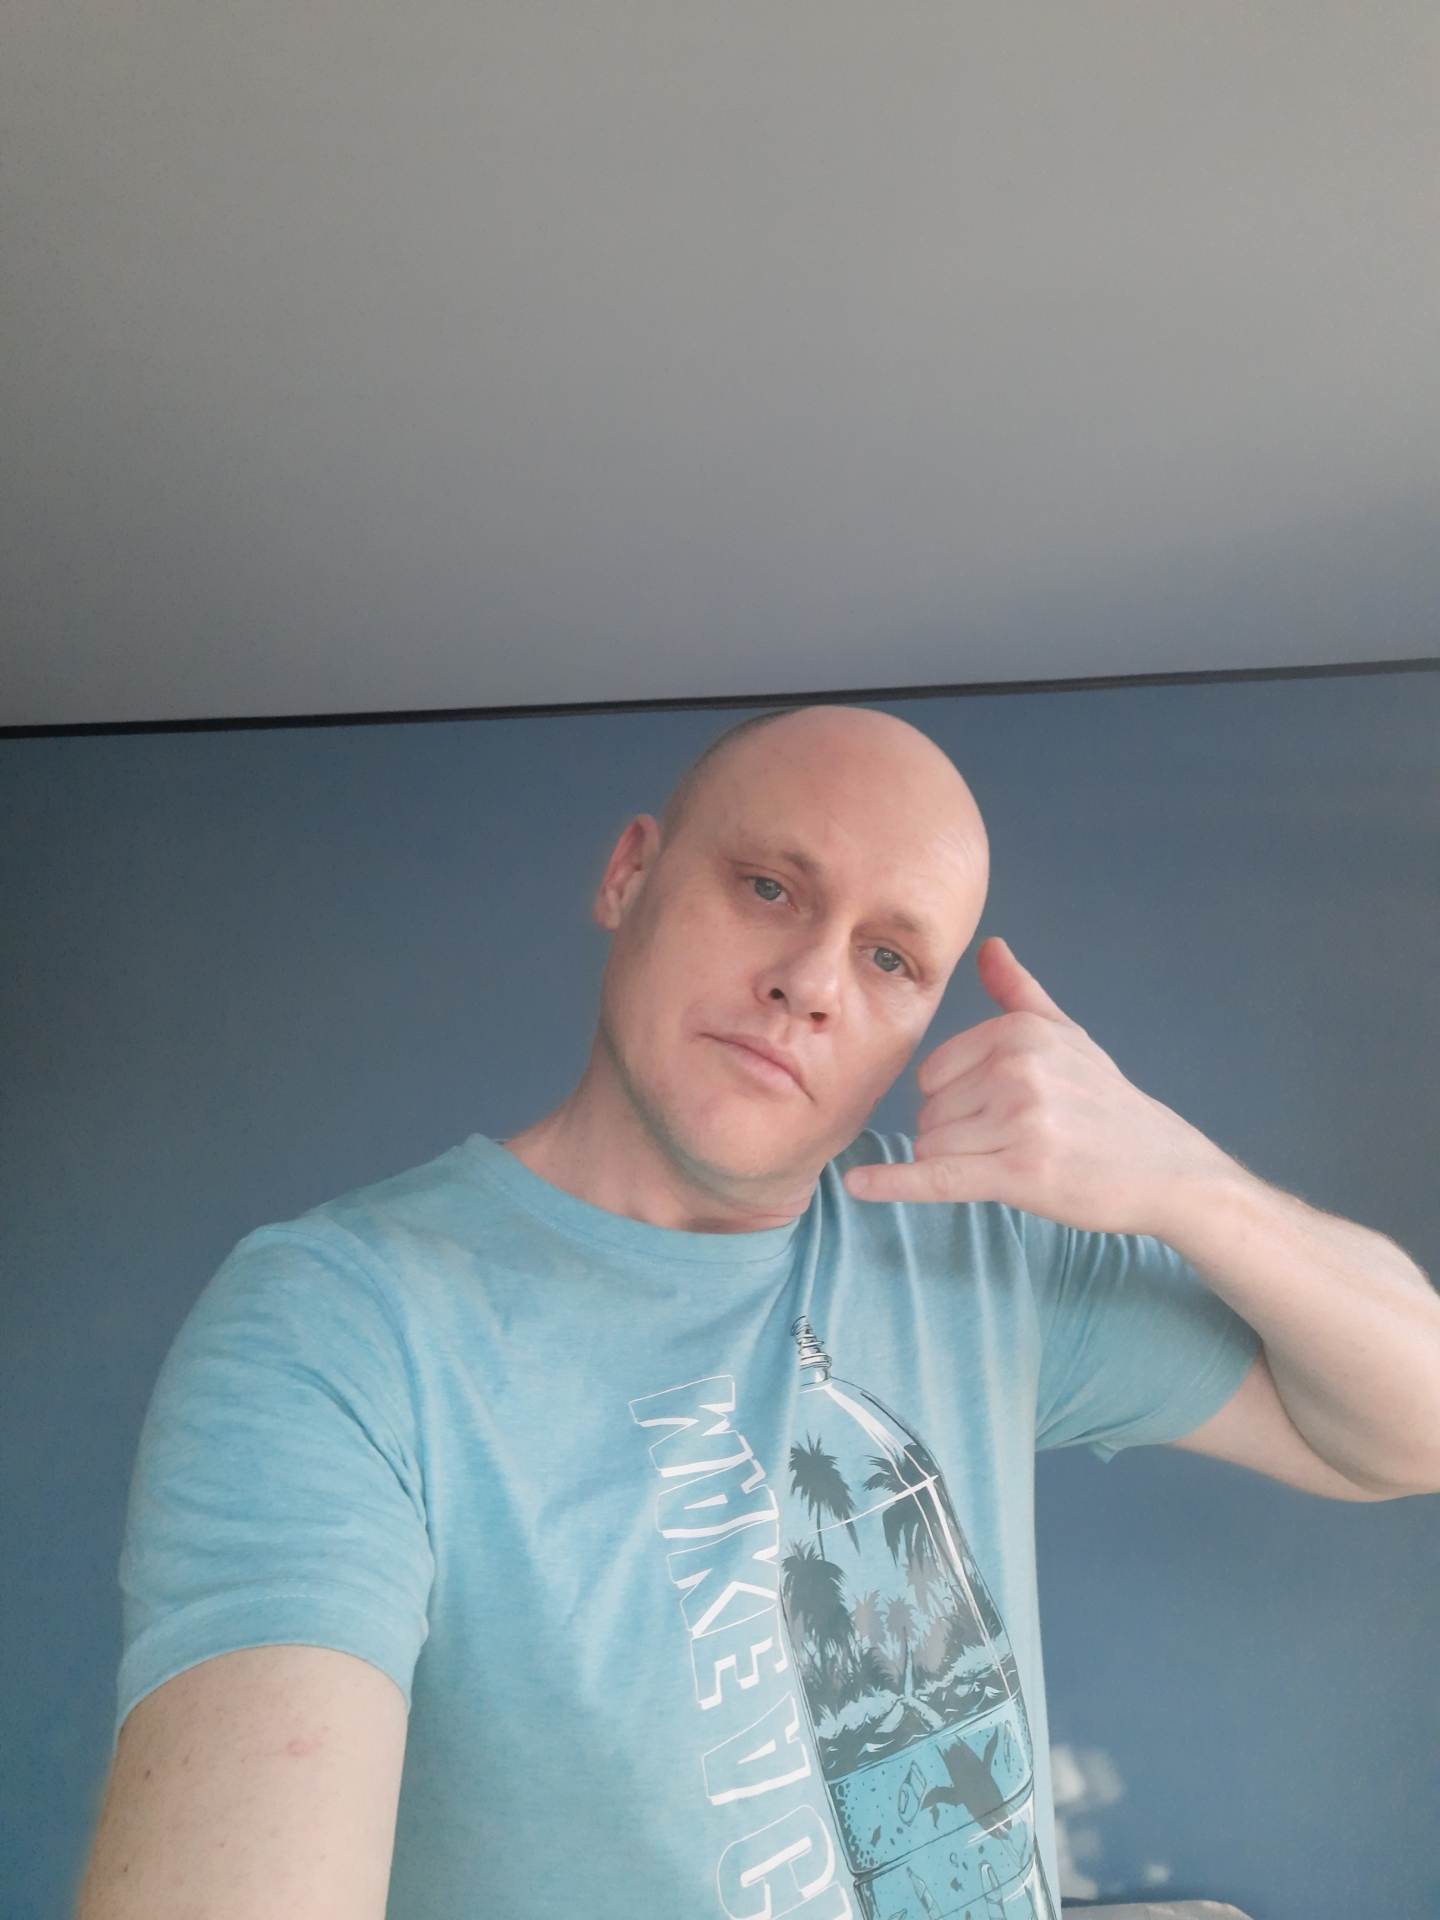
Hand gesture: call